Return of the Secaucus 7

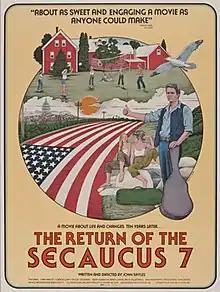
Theatrical release poster by Monte Dolack

Return of the Secaucus 7 is a 1980 American independent drama film written and directed by John Sayles and starring Bruce MacDonald, Maggie Renzi, David Strathairn, Adam LeFevre, Maggie Cousineau, Gordon Clapp, and Jean Passanante, and others. The film tells the story of seven friends who spend a weekend together in New Hampshire. The weekend is marred by the break-up of a relationship between two of the friends. This causes a ripple effect among the group and brings up old desires and problems.